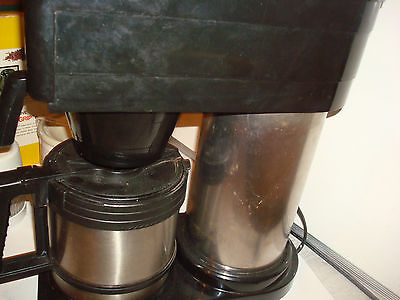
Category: coffee maker